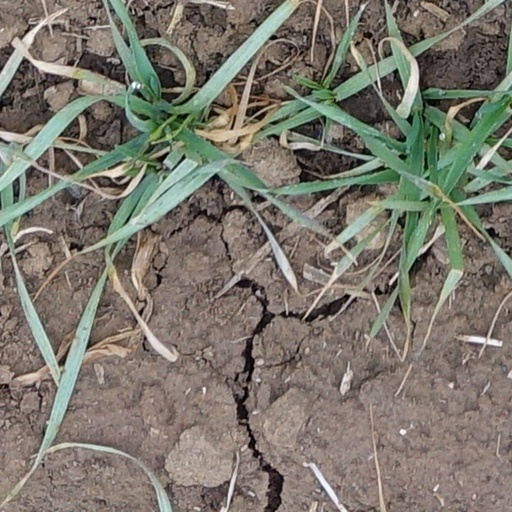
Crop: wheat